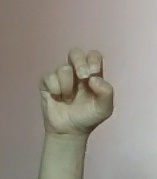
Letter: gaaf